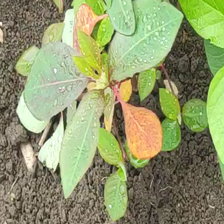
Weed species: Moti_dudhi(Euphorbia_geneculata_L)